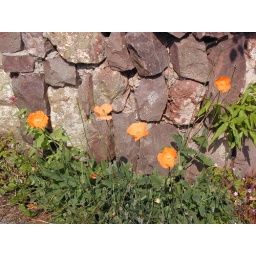
self seeded poppies growing against an old stone wall